Wicksteed Park

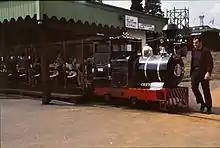
Locomotive "Cheyenne" at Wicksteed Park Railway in 1976

A mascot for the park, Wicky Bear, was acquired in 2000. The park hosts the local weekly parkrun and an annual fireworks display. During the display in November 2005, eleven people were injured in an accident when a firework shot into the crowd.